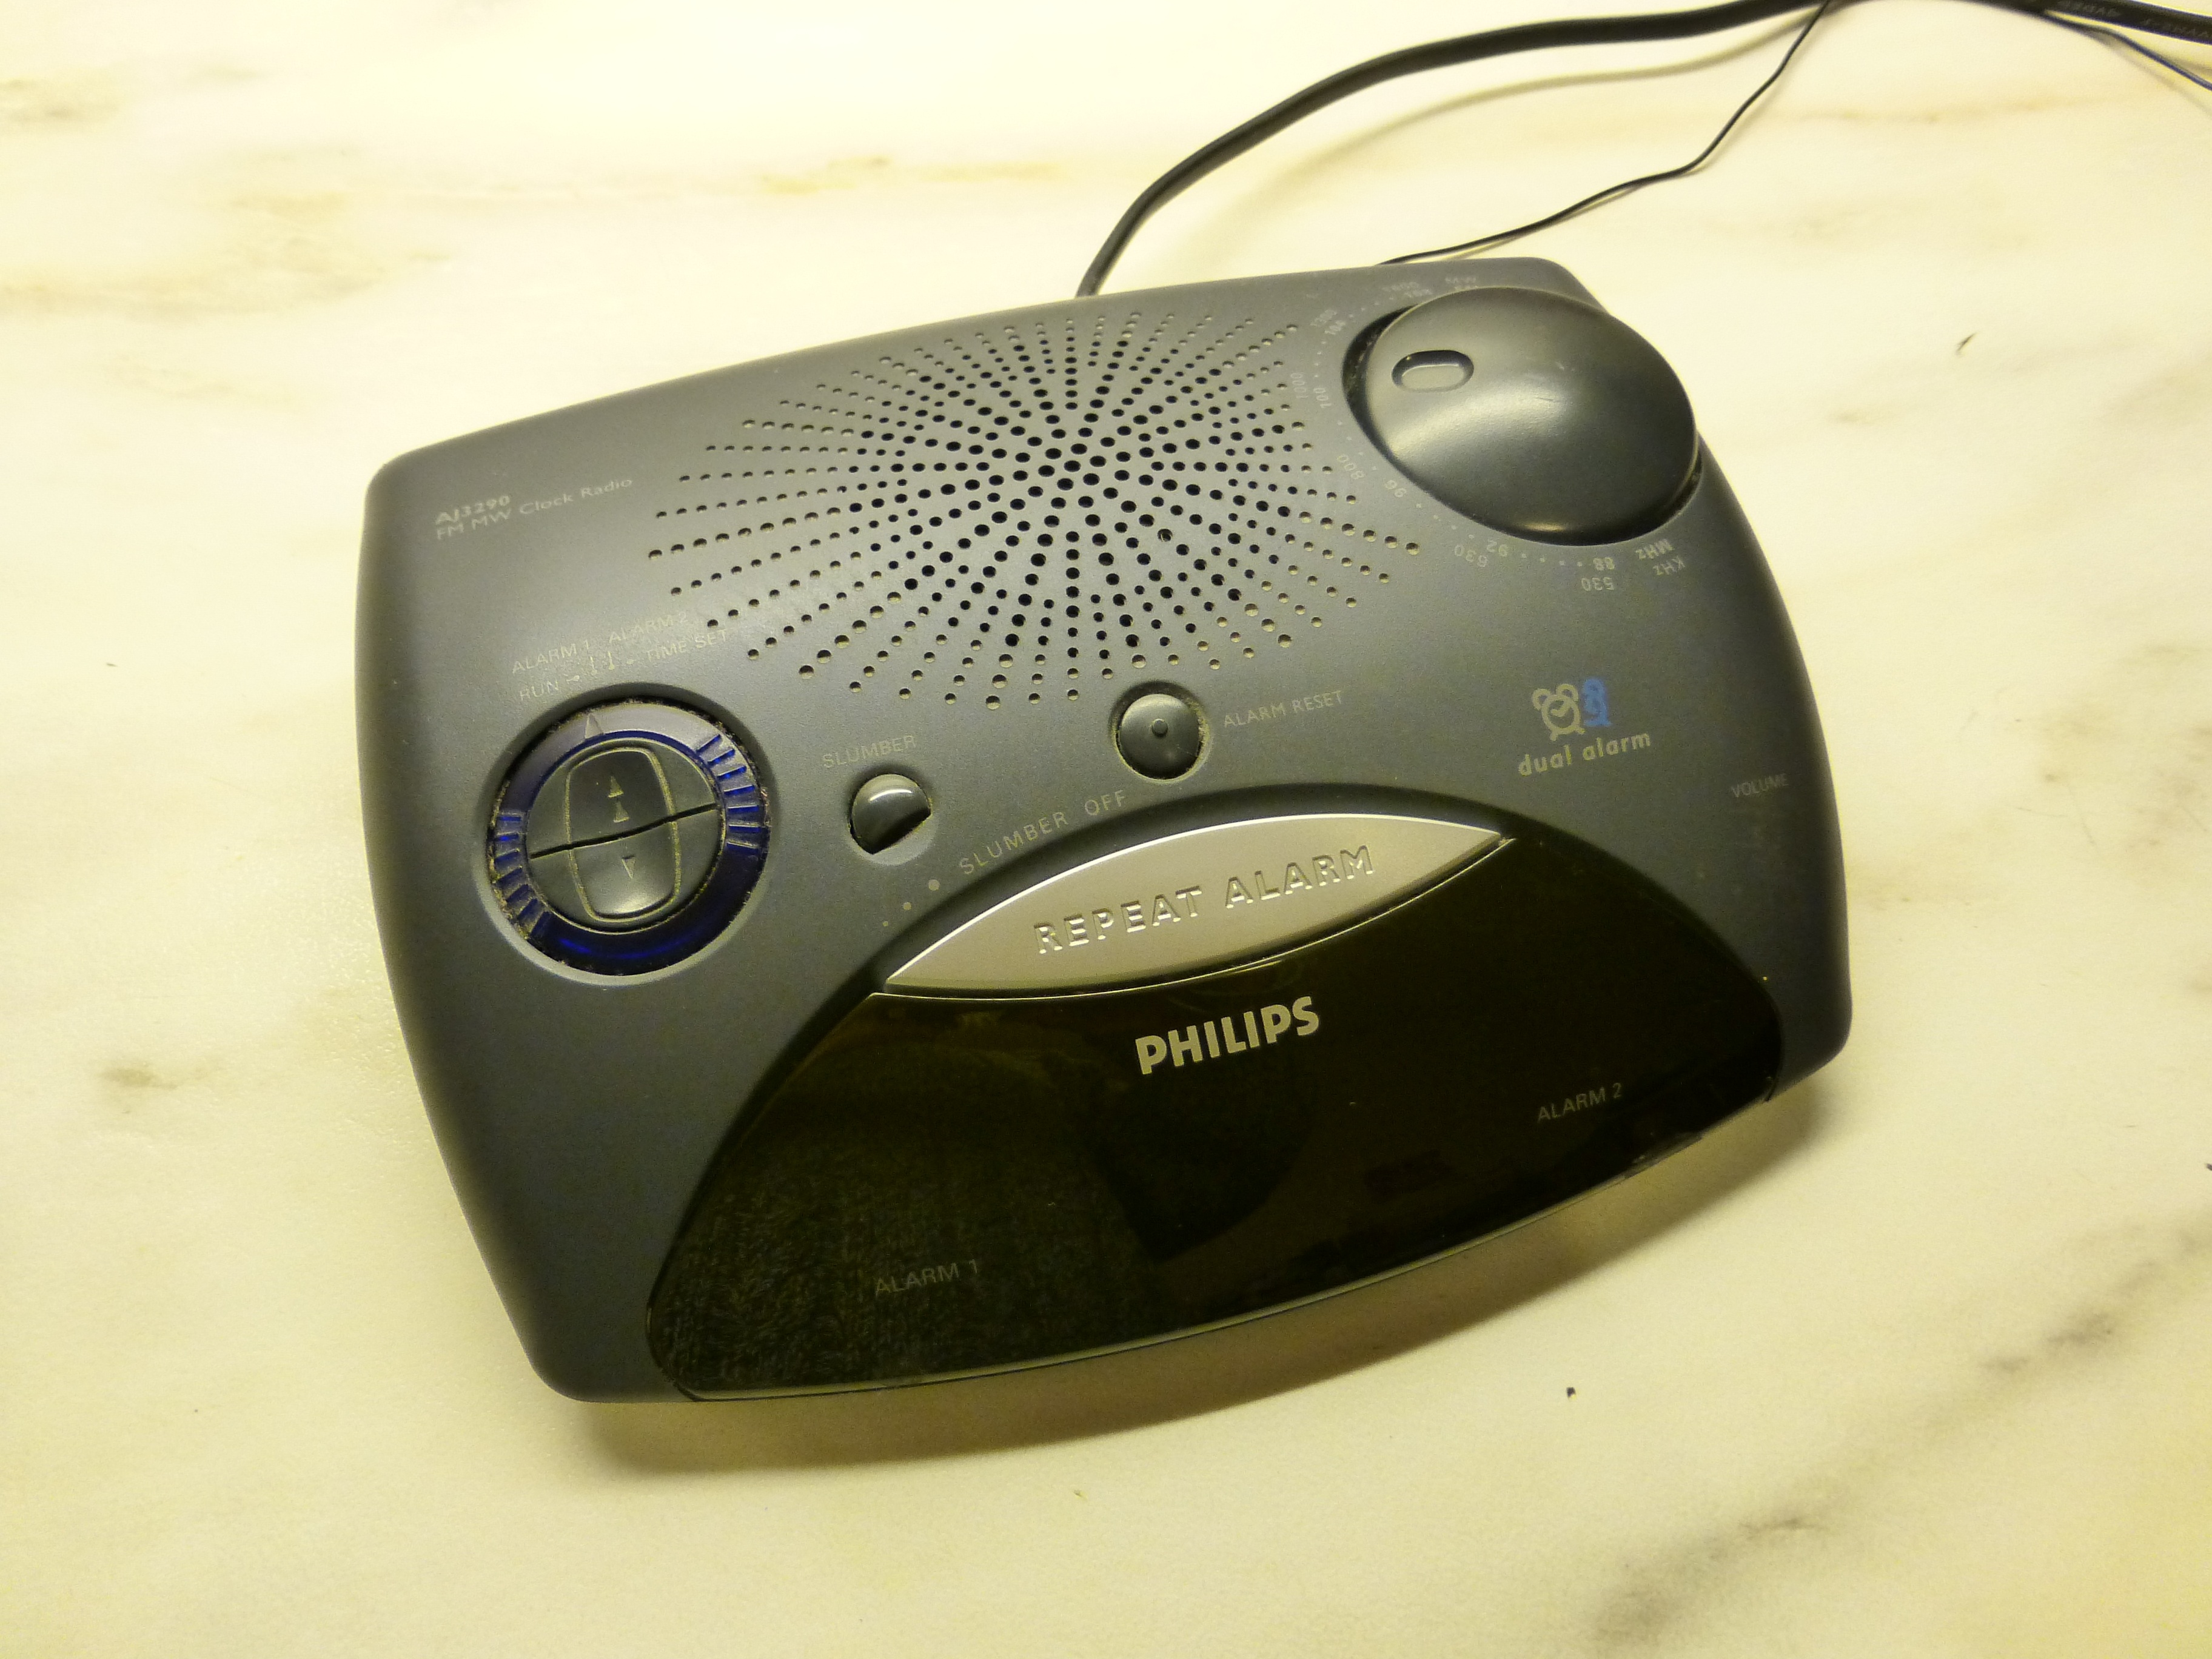
technology, alarm clock, gadget, steering wheel, electronics, multimedia, radio alarm clock, get up